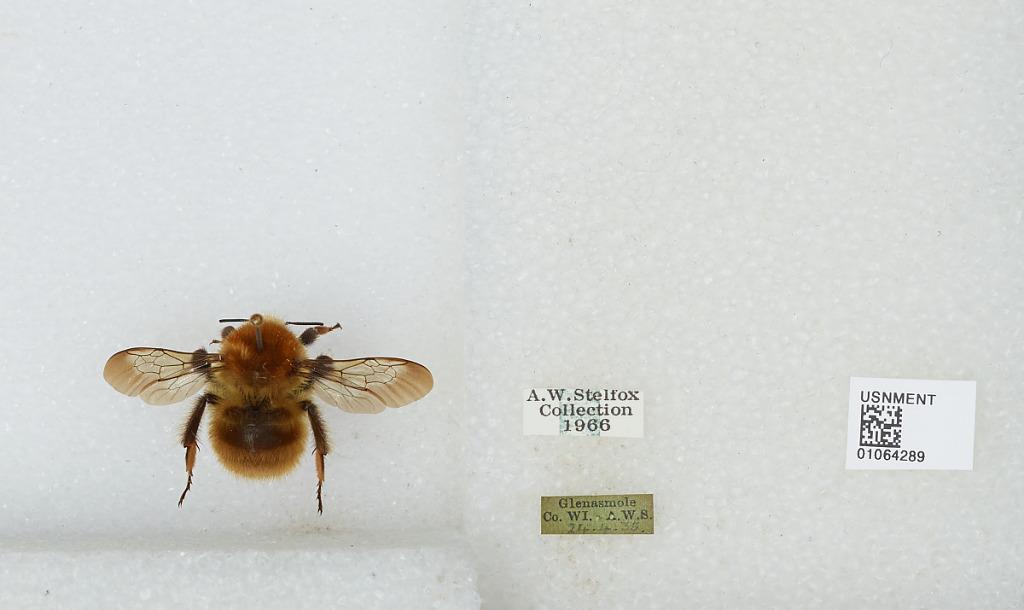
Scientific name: Bombus sp.
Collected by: A. Stelfox
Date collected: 1935-4-24
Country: Ireland
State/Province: Dublin
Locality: Glenasmole
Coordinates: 53.2417, -6.3561